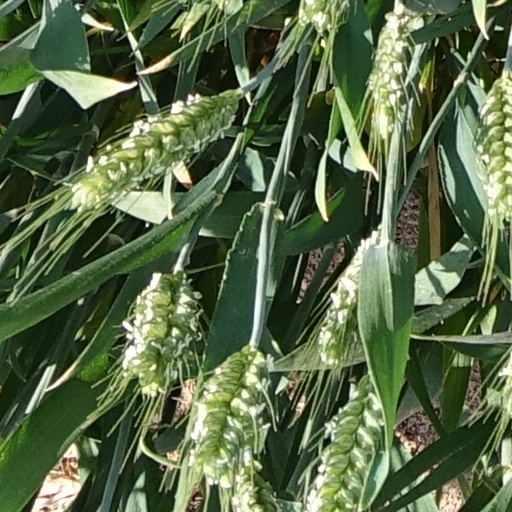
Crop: wheat